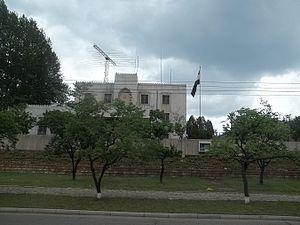
Voici la liste des représentations diplomatiques de l'Iran à l'étranger.
Les relations entre la Corée du Nord et l'Iran sont des relations s'exerçant entre un pays d'Asie de l'Est, la République populaire démocratique de Corée, et un pays du Moyen-Orient, la République islamique d'Iran. Elles sont décrites comme étant positives par les agences officielles des deux pays. La Corée du Nord et l'Iran sont les deux derniers membres de ce que l'on appelle l'« Axe du Mal », pays présentés par l'Administration Bush comme souhaitant se procurer des armes de destruction massive et soutenant le terrorisme.